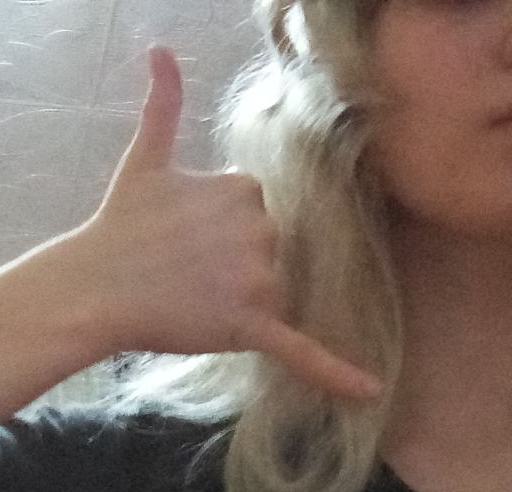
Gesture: call